Beaver Kill

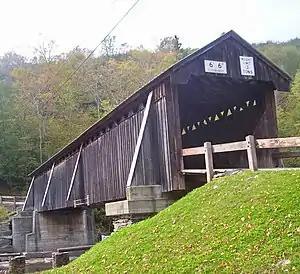
A dark brown covered bridge viewed from below and to the left of one of its portals with weight and height limitation signs

For its last few miles, it bends northward slightly, staying alongside Route 17. At the hamlet of East Branch, it drains into the East Branch of the Delaware River, approximately northeast of where it joins the West Branch to form the Delaware's main stem.